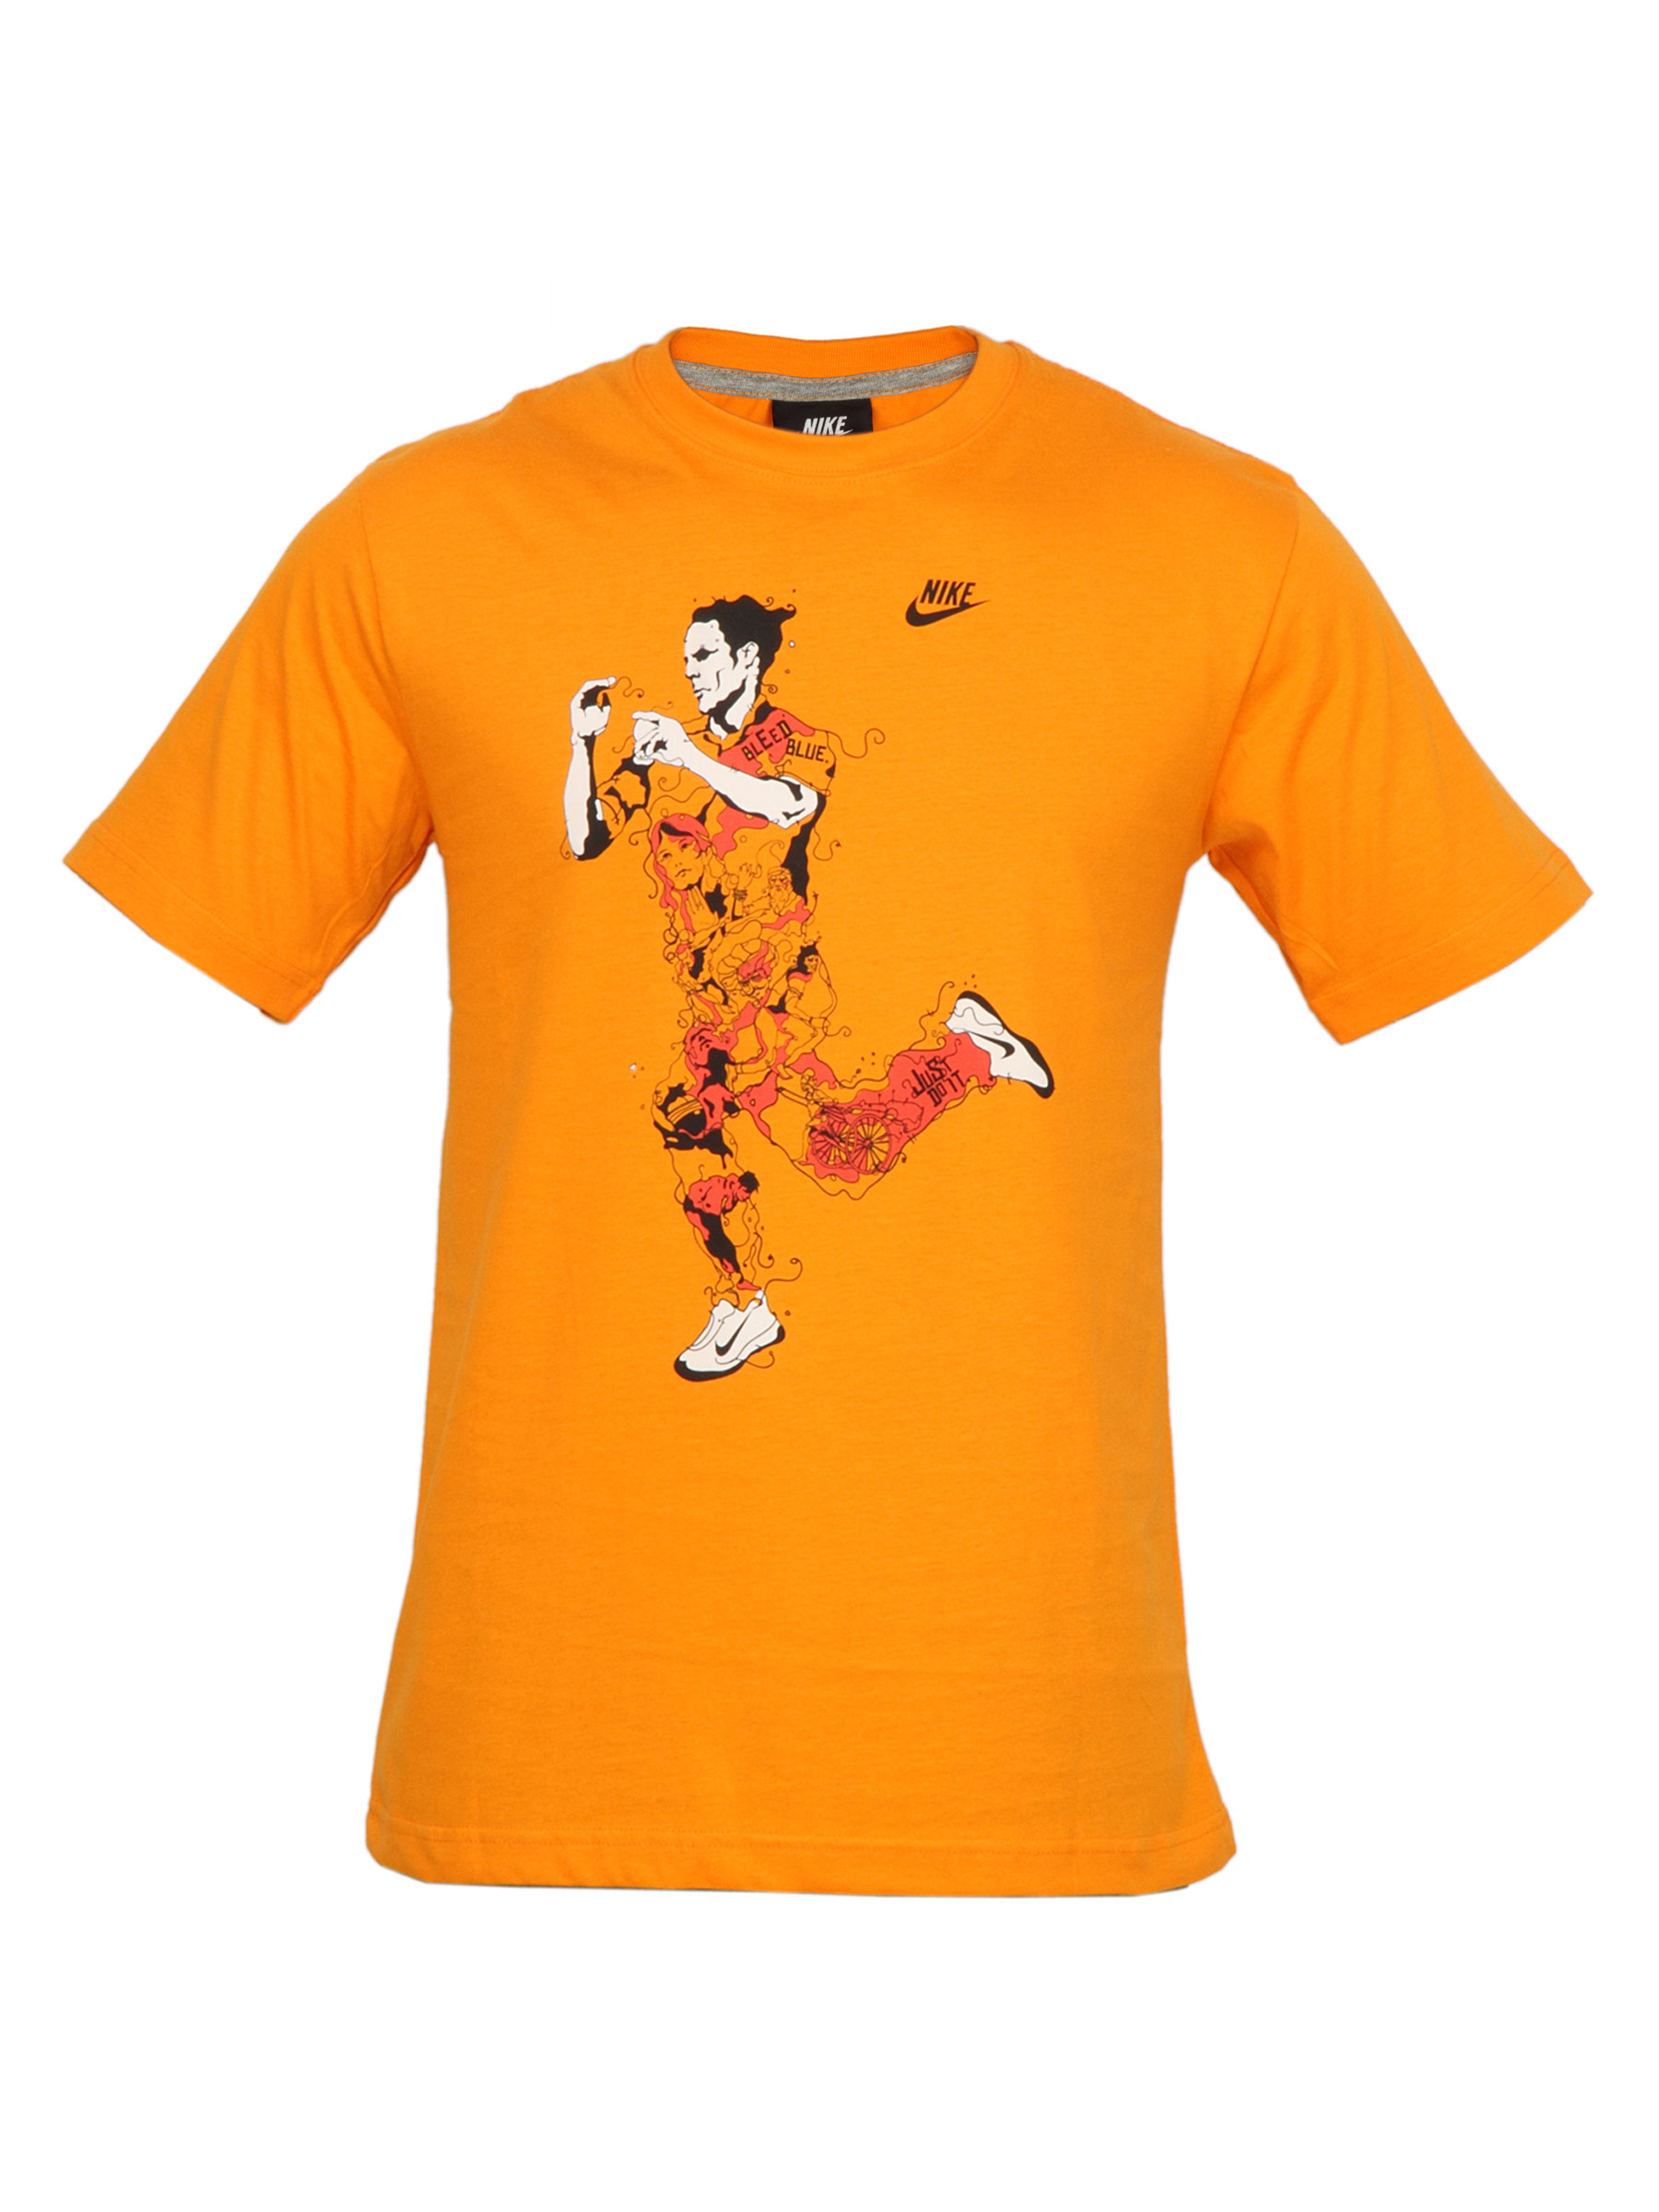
Nike Men Printed Orange T-shirt
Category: Apparel / Topwear / Tshirts
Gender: Men
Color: Orange
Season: Summer 2011
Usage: Casual